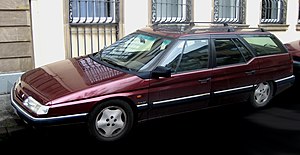
Citroën XM / Historie
Citroën XM var en personbilsmodel bygget af den franske bilfabrikant Citroën mellem maj 1989 og oktober 2000. Combi coupé'en blev bygget i Rennes i Bretagne, mens den i efteråret 1991 introducerede stationcarversion blev bygget hos bilfabrikanten Heuliez. XM tilhørte enten den øvre mellemklasse eller luksusklassen.